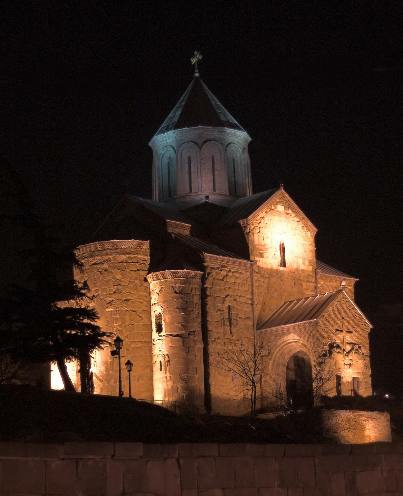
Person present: No